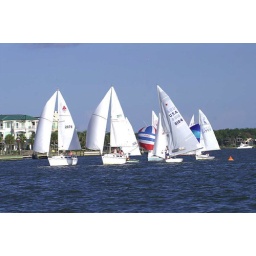
Clear Lake, Texas Wednesday sail boat races in 2006